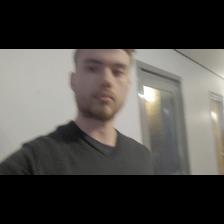
Label: Human